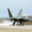
Label: airplane